Mnemosyne

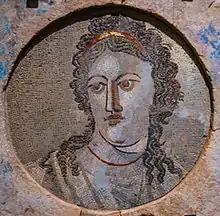
Antique mosaic of Mnemosyne, National Archaeological Museum of Tarragona

In Greek mythology and ancient Greek religion, Mnemosyne is the goddess of memory and the mother of the nine Muses by her nephew Zeus. In the Greek tradition, Mnemosyne is one of the Titans, the twelve divine children of the earth-goddess Gaia and the sky-god Uranus. The term "Mnemosyne" is derived from the same source as the word "mnemonic", that being the Greek word "mnēmē", which means "remembrance, memory".